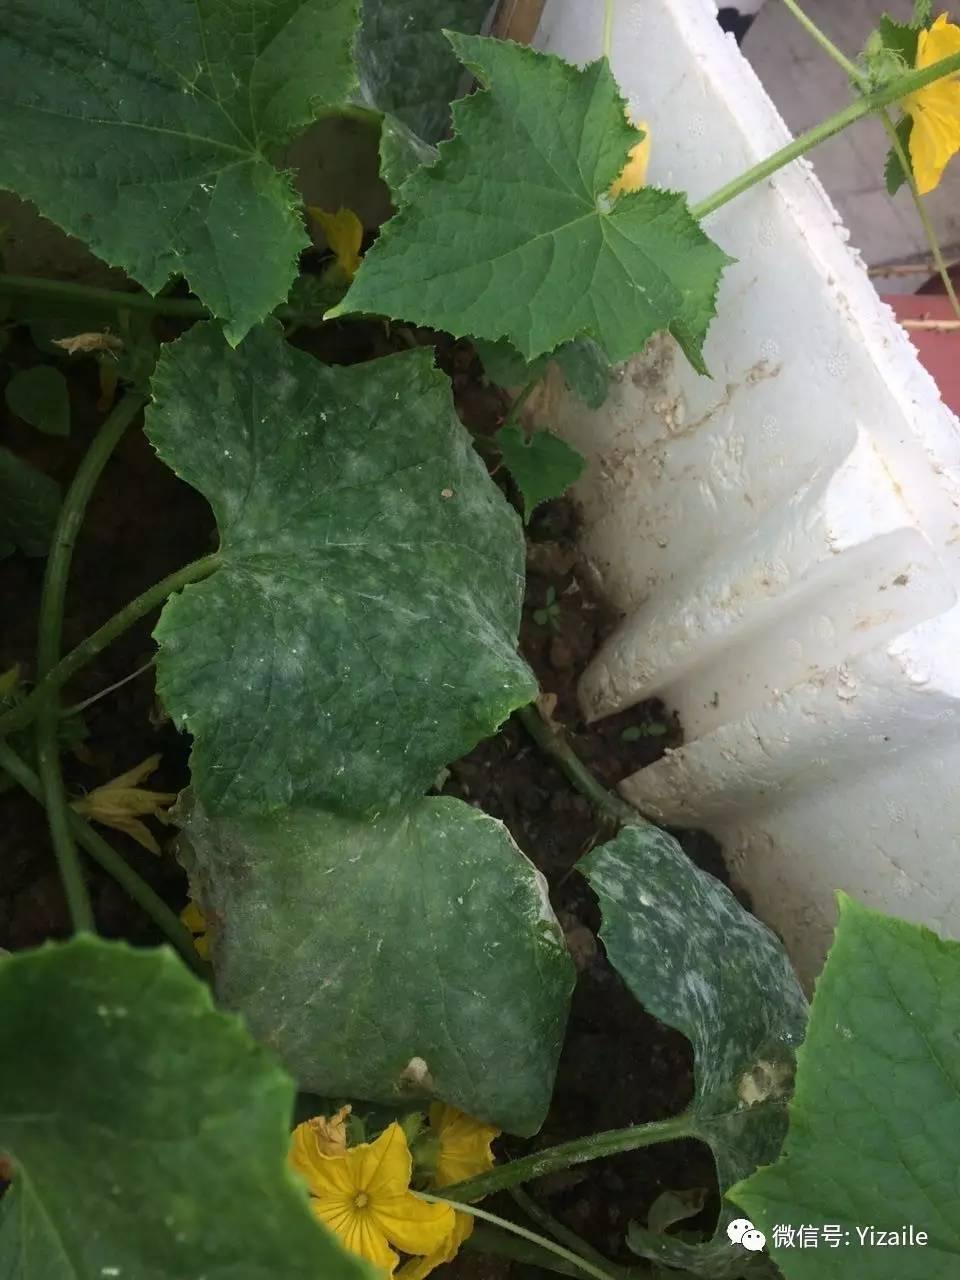
Plant: Cucumber
Disease: cucumber powdery mildew